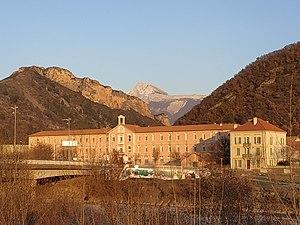
Digne-les-Bains est une commune française, chef-lieu du département des Alpes-de-Haute-Provence et située dans la région Provence-Alpes-Côte d'Azur. Le code postal est le : 04000.